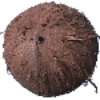
Label: cocos